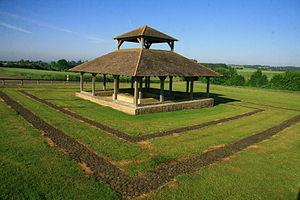
Fanum d'Oisseau-le-Petit, Sarthe, Pays de la Loire, France
Cet article recense les monuments historiques de l'arrondissement de Mamers, dans le département de la Sarthe, en France.
Gaillon est une commune française située dans le département de l'Eure, en région Normandie.